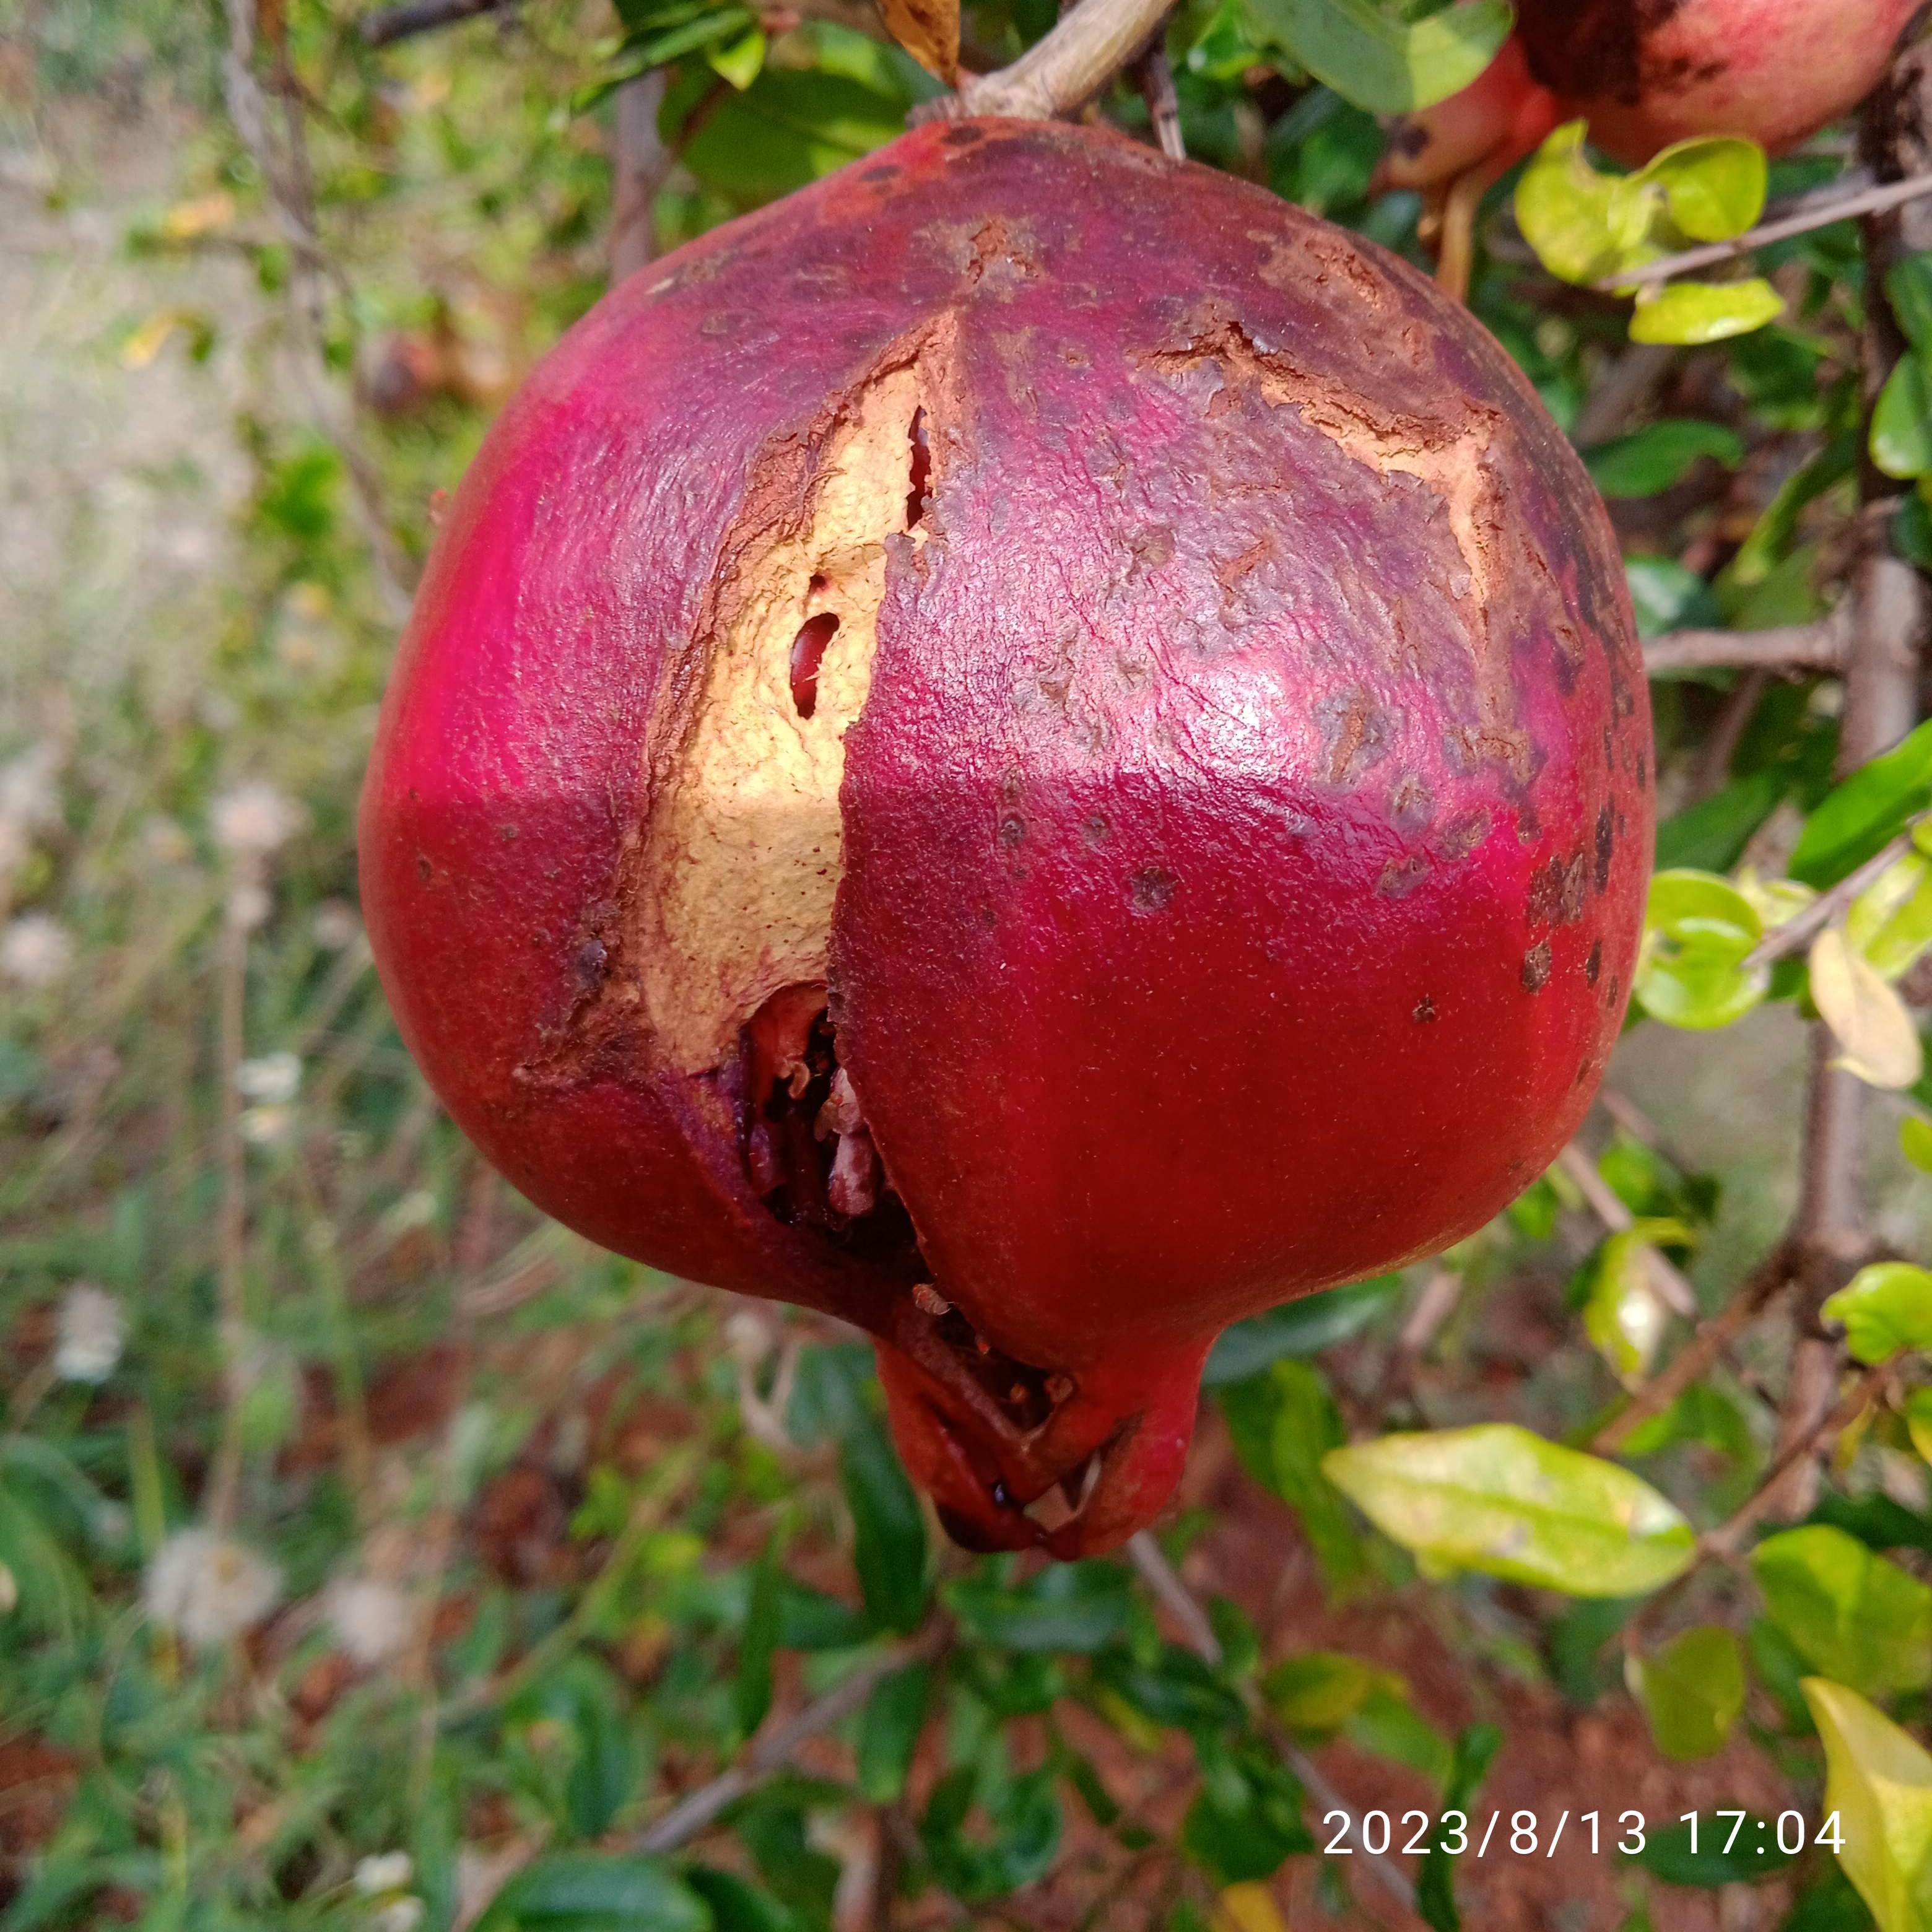
Label: Bacterial_Blight